LeMoyne Crematory

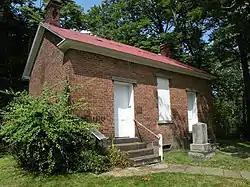

The LeMoyne Crematory was the first crematory in the United States. Francis Julius LeMoyne had it built in 1876 on his own land, perched atop a location known locally as Gallow's Hill in North Franklin Township near Washington, Pennsylvania. The first cremation took place on December 6, 1876. LeMoyne believed that cremation was a more sanitary way to dispose of bodies, preventing the contamination of drinking water. After 41 more cremations there (with LeMoyne being the third, in 1879), the crematory was closed in 1901. LeMoyne's remains are buried there.